Confectionery

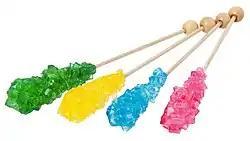
Rock candy is simply sugar, with optional coloring or flavor.

Baker's confectionery includes sweet baked goods, especially those that are served for the dessert course. Baker's confections are sweet foods that feature flour as a main ingredient and are baked. Major categories include cakes, sweet pastries, doughnuts, scones, and cookies. In the Middle East and Asia, flour-based confections predominate.